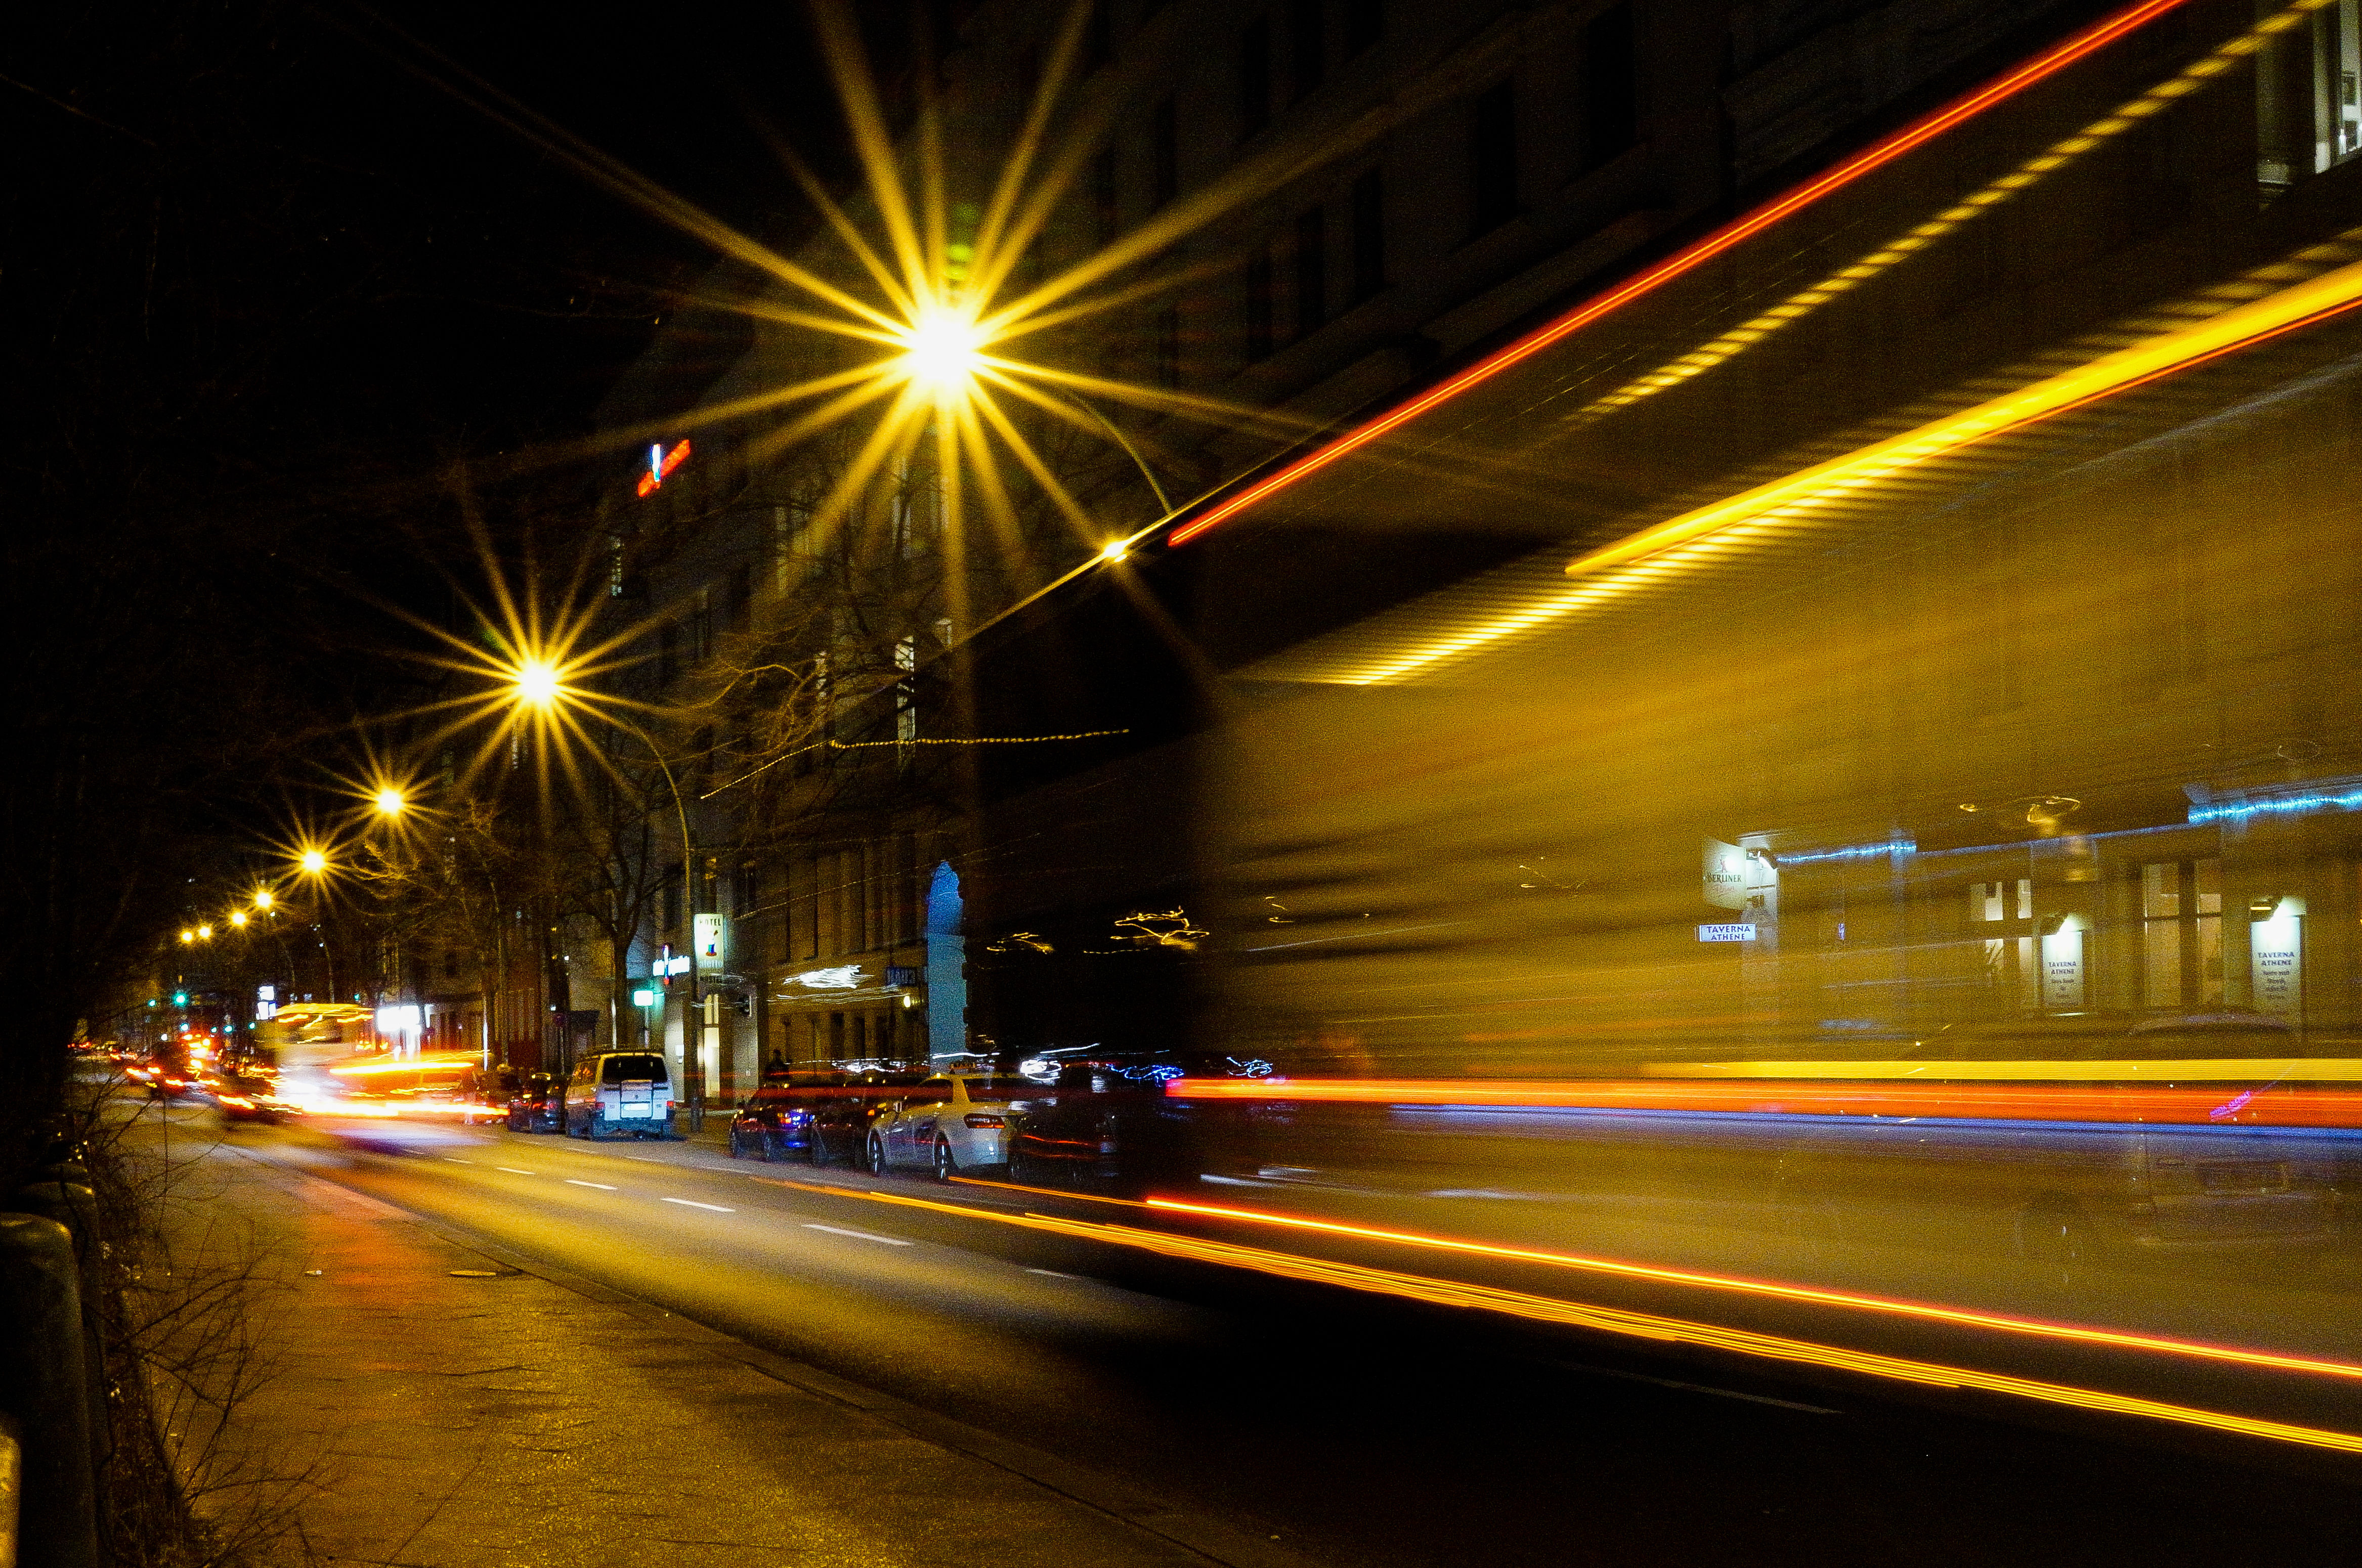
light, abstract, road, traffic, night, highway, city, urban, evening, darkness, lane, lighting, colour, art, cool image, infrastructure, stadt, germany, deutschland, berlin, kunst, i, mobility, mobilit t